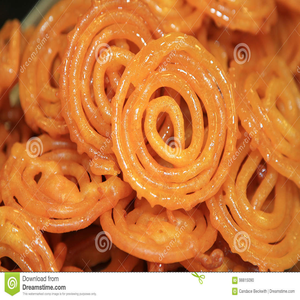
Dish: jalebi